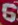
Number: 6